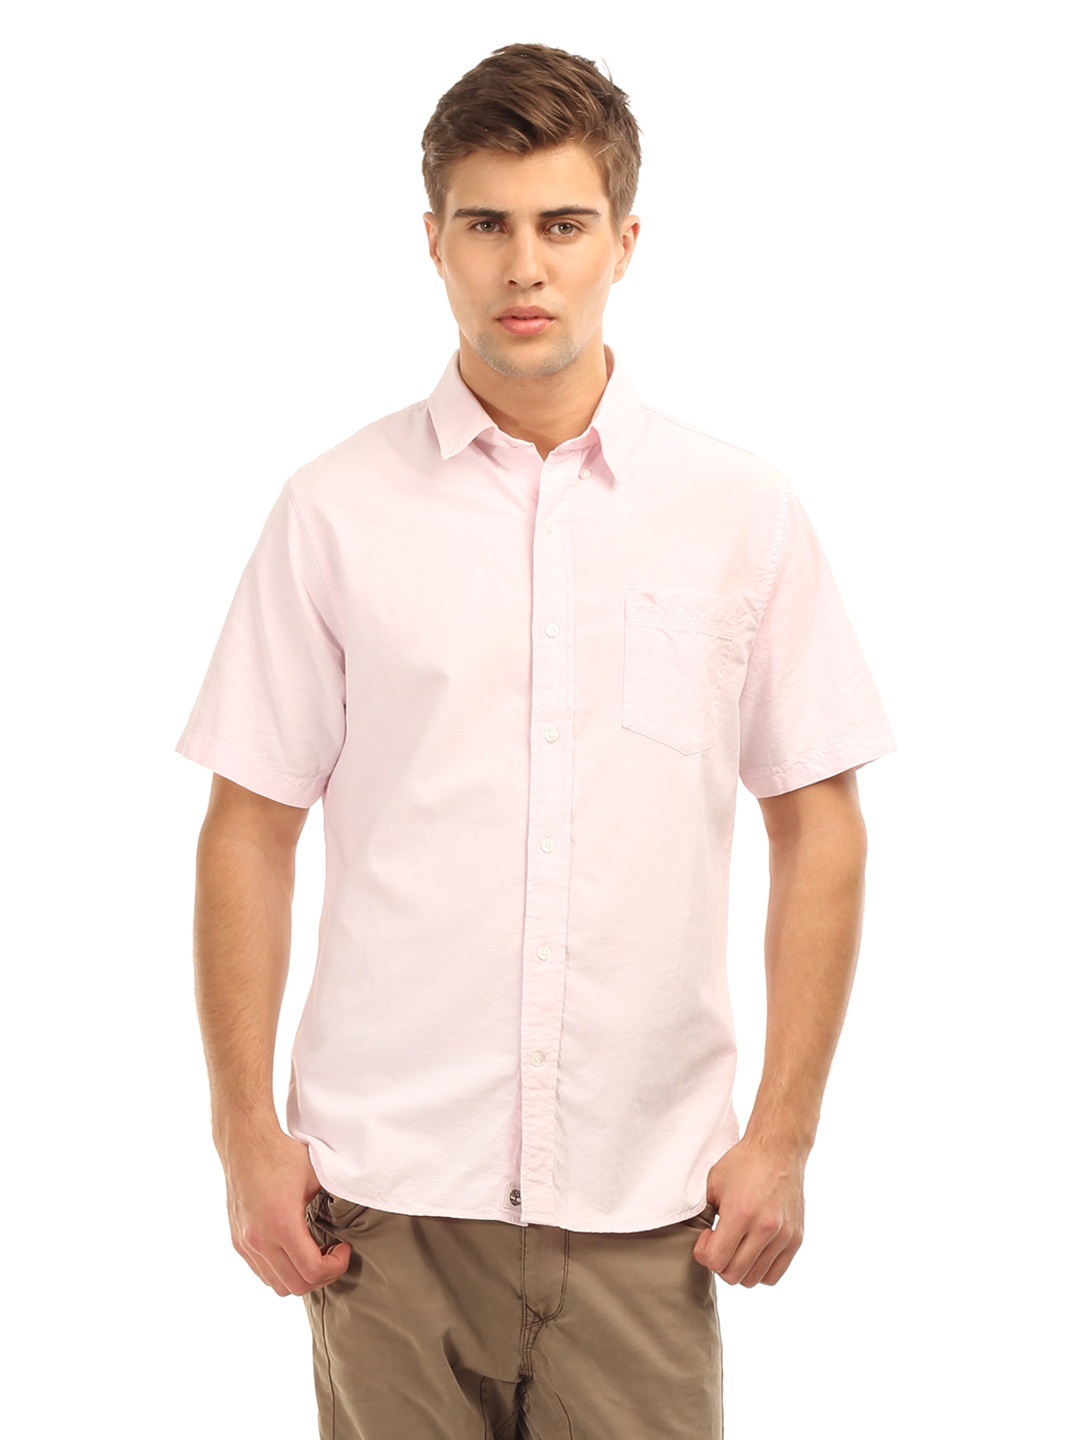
Timberland Men Pink Shirt
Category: Apparel / Topwear / Shirts
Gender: Men
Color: Pink
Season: Summer 2012
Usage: Casual